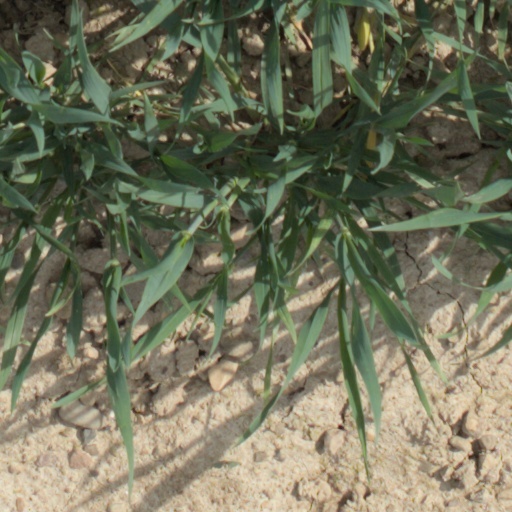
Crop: wheat